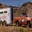
Label: truck